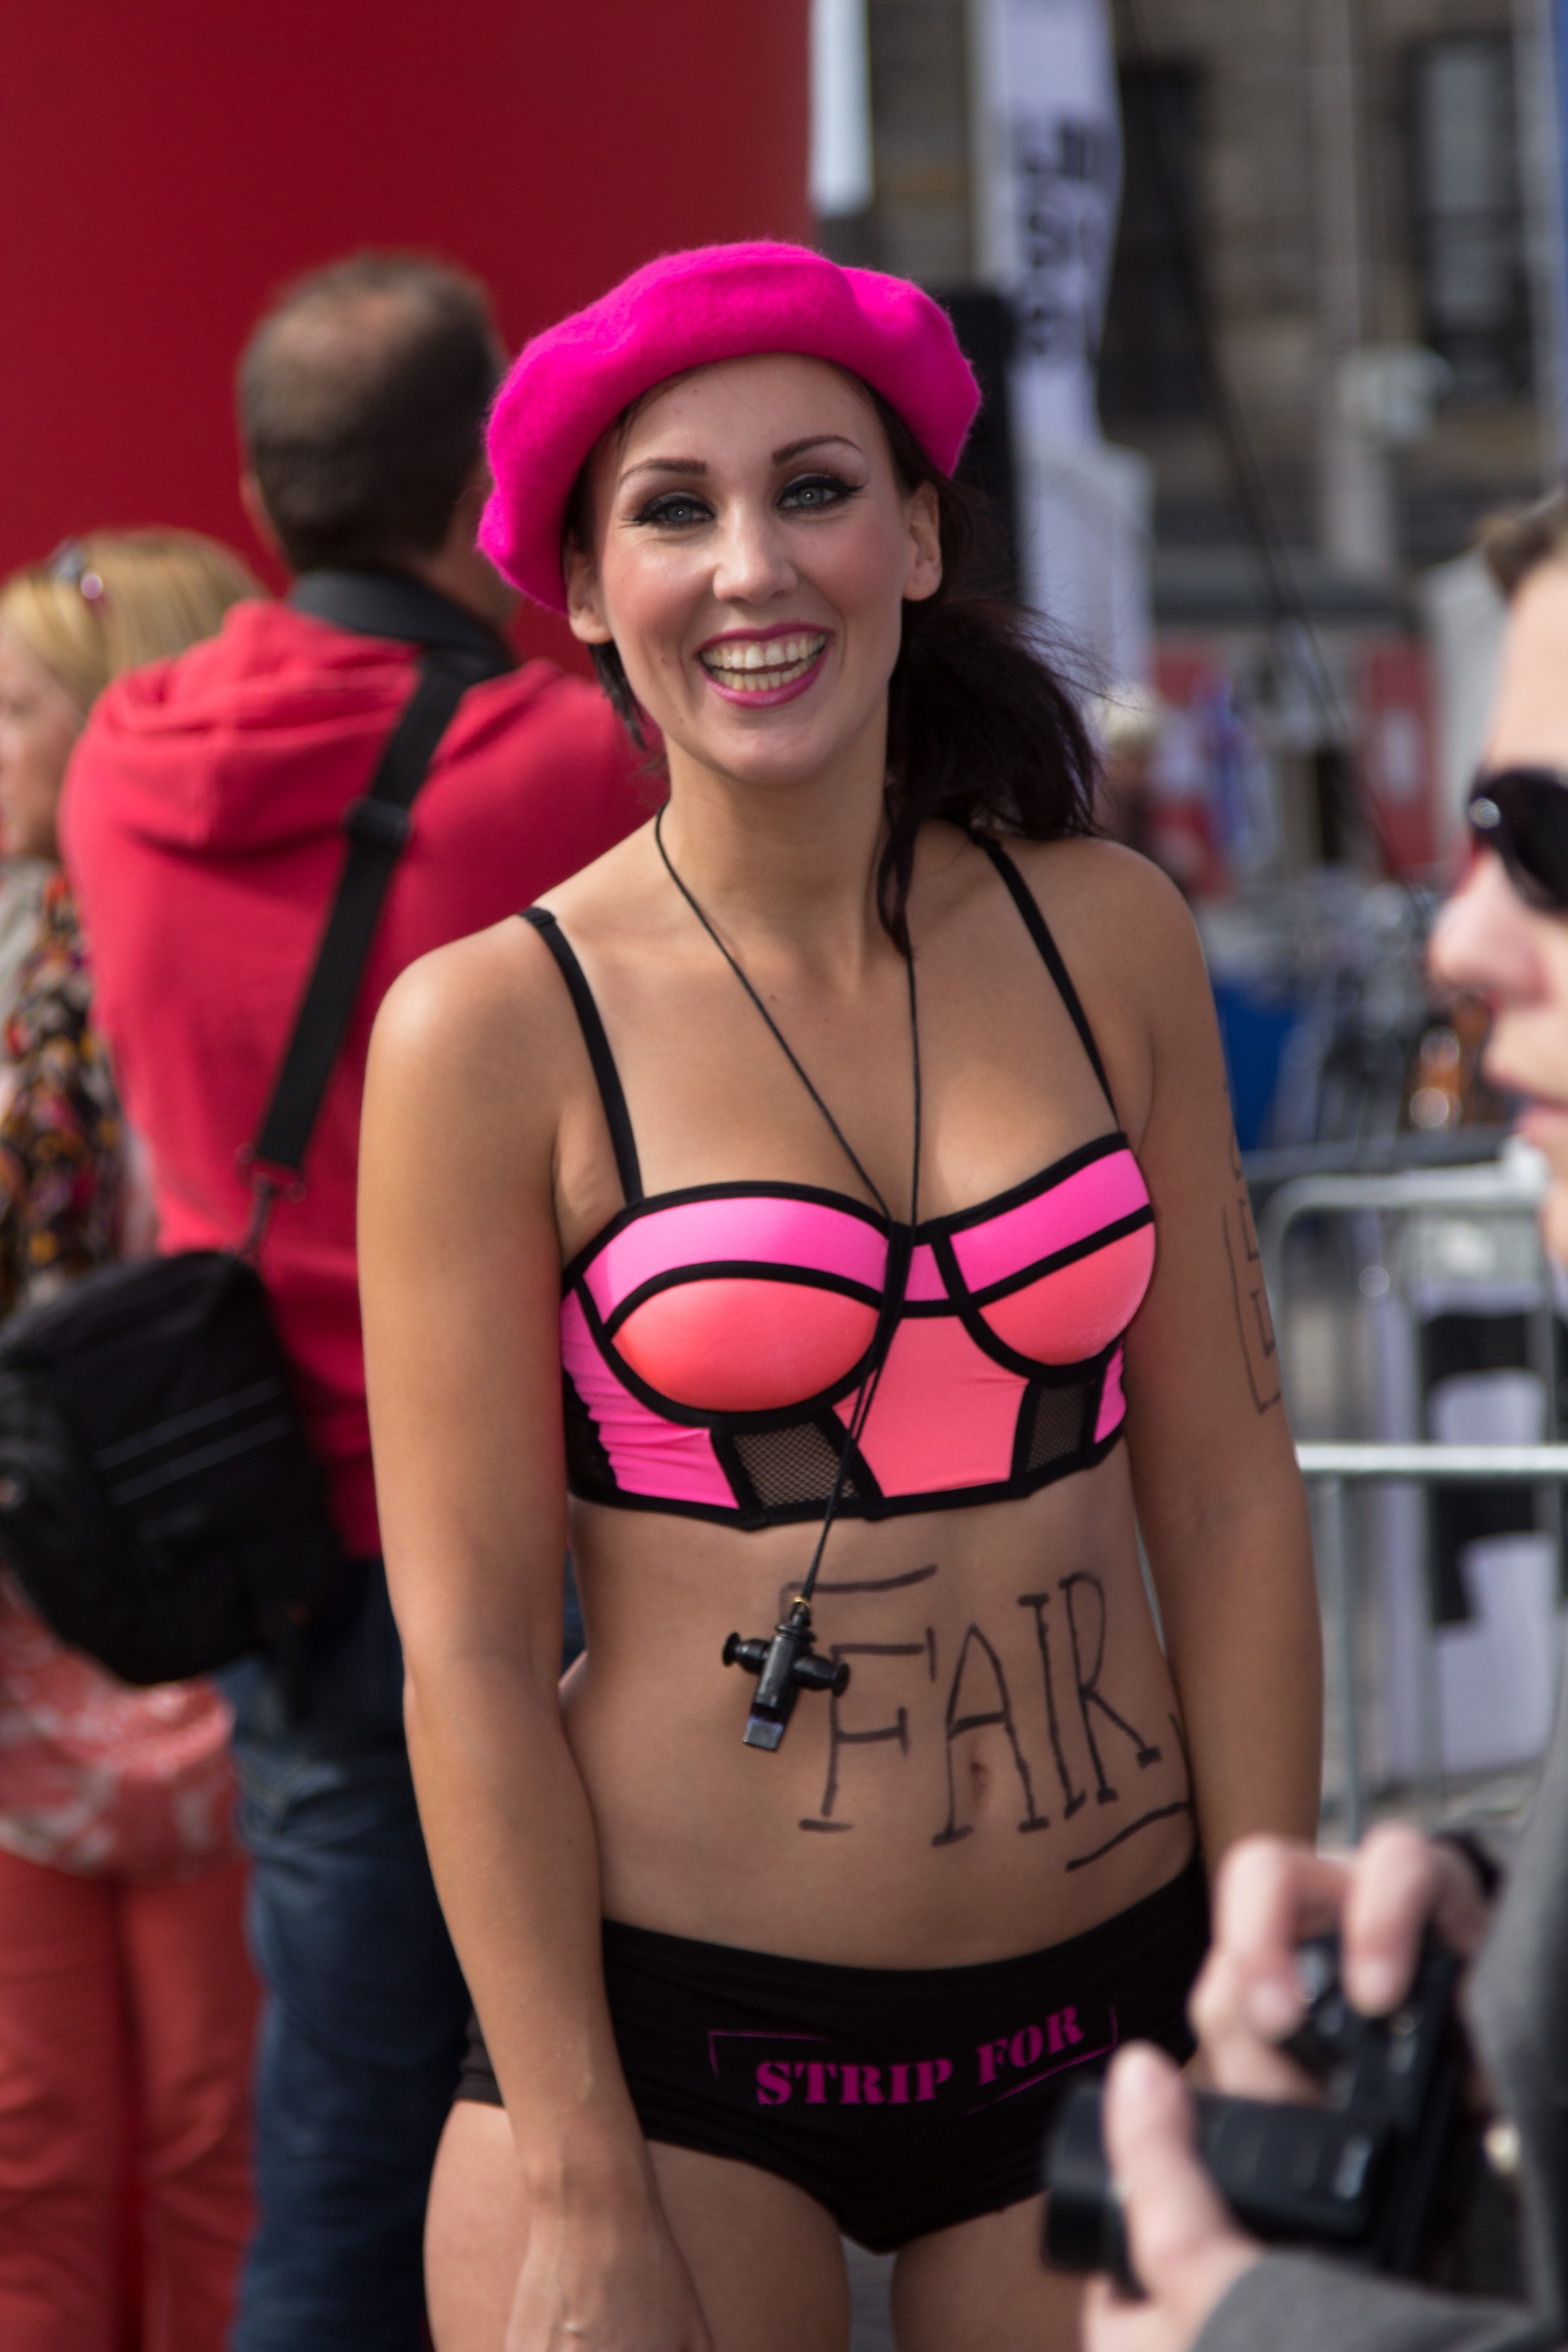
model, clean, fashion, dam, clothing, lady, pink, swimwear, lingerie, women, beauty, costume, underwear, campaign, tough, clothing campaign, honest, undergarment